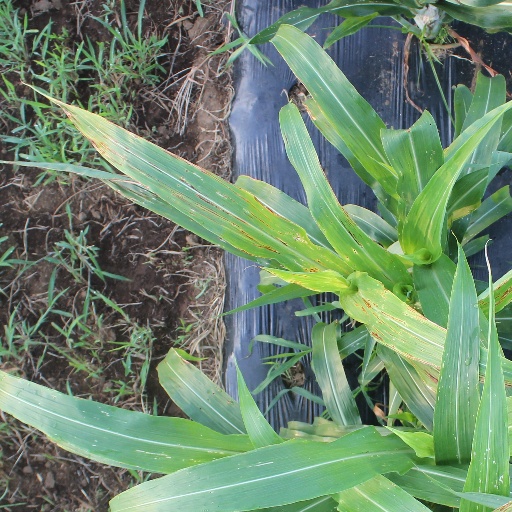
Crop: sorghum